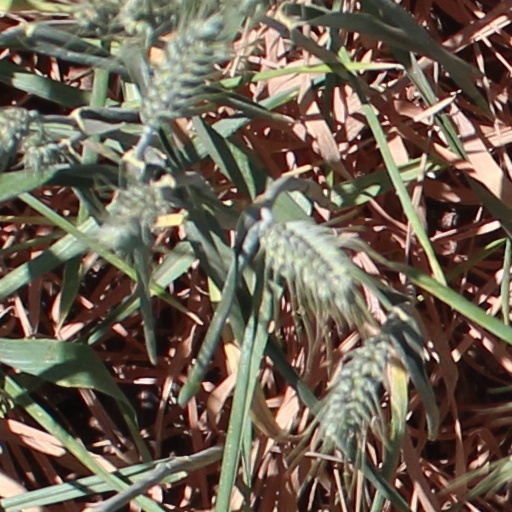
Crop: wheat